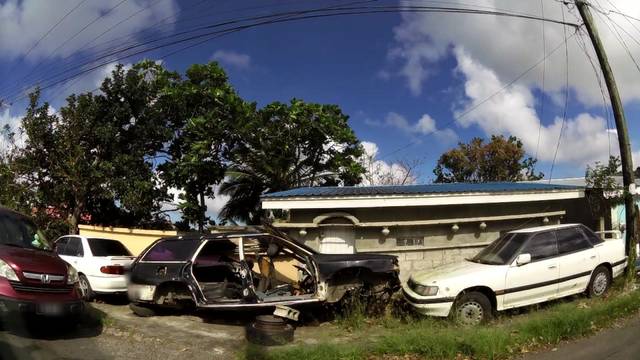
Region: Saint Lucia
Coordinates: 14.007, -60.971